Salomon Morel

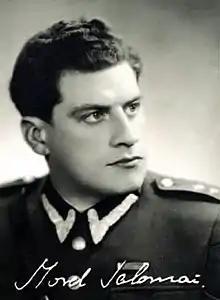
Salomon Morel in 1948 Morel was accused of war crimes and crimes against humanity in 1995 "in absentia"

Salomon Morel (November 15, 1919 – February 14, 2007) was an officer in the Ministry of Public Security in the Polish People's Republic, and a commander of concentration camps run by the NKVD and communist authorities until 1956.